World of Warcraft: Tides of Darkness

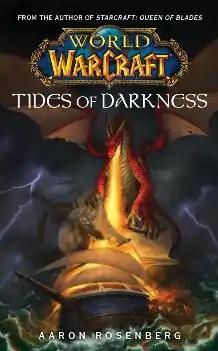
First edition cover

World of Warcraft: Tides of Darkness is a fantasy novel written by Aaron S. Rosenberg and published by Simon & Schuster's Pocket Star Books, a division of Viacom. The novel is based on Blizzard Entertainment's "Warcraft" universe, and is a novelization of the RTS PC game: "" (1995). It was made available on August 28, 2007 .